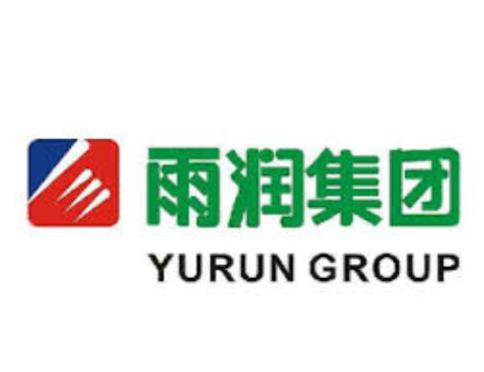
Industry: Food